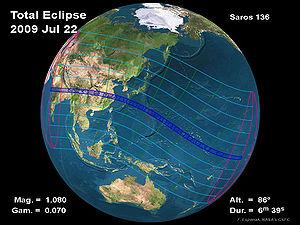
L’éclipse solaire du 22 juillet 2009 est la 6ᵉ éclipse solaire totale du XXIᵉ siècle. C’était aussi la plus longue éclipse totale de ce siècle.